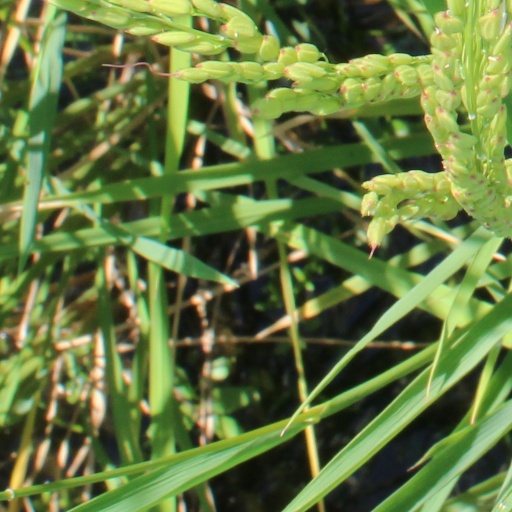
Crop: rice